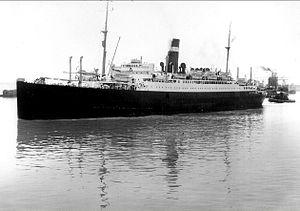
Cette liste dresse les plus grandes catastrophes maritimes pendant la Seconde Guerre mondiale au regard du nombre de victimes. Du fait de son contexte, une Seconde Guerre mondiale sanguinaire entachée de nombreux drames, ces catastrophes resteront longtemps quasi ignorées.
Le SS Athenia est un paquebot transatlantique construit à Glasgow en 1923. Il assure une ligne maritime du Royaume-Uni vers le Canada. Le 3 septembre 1939, il est coulé par méprise par une torpille du sous-marin allemand U-30 commandé par Fritz-Julius Lemp vers les atterrages occidentaux ; 117 personnes trouvent la mort dans ce naufrage.